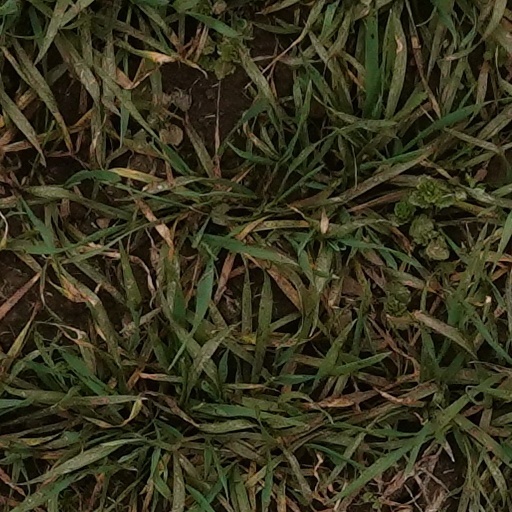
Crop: wheat